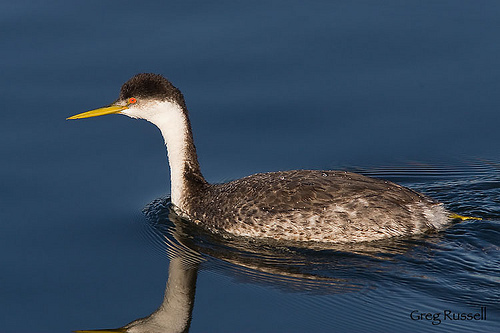
the bird has orange eyes. it also has a yellow bill which is thin and long, a white neck, and speckled brown and white feathers covering its body
this bird has a yellow bill, a white throat, and the rest of its body is a mingled grey and white.
a bird with a long, thin pointed yellow bill, stark orange eyes, and white throat
this bird has a black head and nape area with a white throat and breast.
this aquatic brown and white-colored bird has a sharp, pointed yellow beak and orange eyes.
this bird has wings that are brown and has a long yellow bill
this bird has wings that are brown and has red eyes
this bird is neutral-colored with a bright yellow narrow beak, red eyes and a long neck.
this mostly gray water bird has a long yellow beak and a long white throat.
this large bird has a long yellow bill, white feathers on its neck, and grey colored wings.
Species: Western Grebe